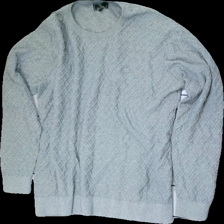
View: front
Type: Sweater
Category: Men
Brand: Carl William
Colors: Grey
Material: 100% cotton
Pattern: Other
Cut: Regular, C-collar
Size: XL
Season: All
Price range: 50-100
Recommended usage: Reuse